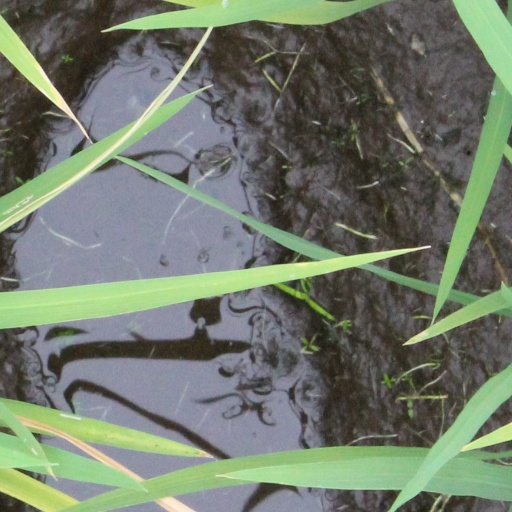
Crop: rice